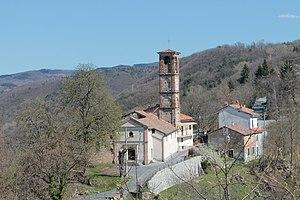
Église de Saint Barthélemy, paroisse de Malpotremo, Ceva (Italie)